Lara Dutta

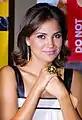
Dutta in 2009

In 2006, Dutta first appeared in "Zinda" as a taxi driver opposite John Abraham. She then had a special song appearance in "Alag". Dutta then played Aditi / Munni, a lady with suicidal tendencies opposite Akshay Kumar in "Bhagam Bhag", which was a box office success. A critic of "Idlebrain" found her to be just "adequate". She then had a cameo appearance as Zeenat in "Fanaa".